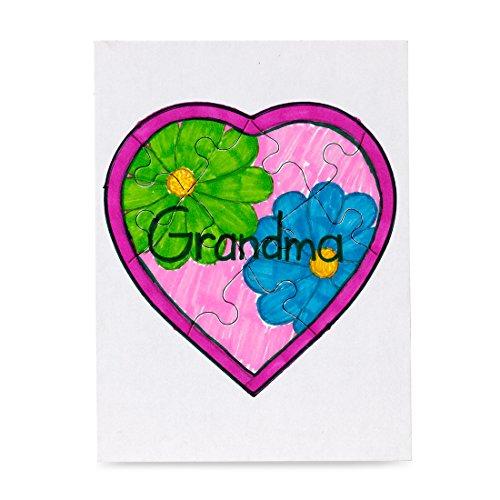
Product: Hygloss Products Blank Jigsaw Heart Puzzle – Compoz-A-Puzzle – 6 x 8 Inch - 8 Pieces, 100 Puzzles with Envelopes
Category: Toys & Games | Puzzles | Jigsaw Puzzles
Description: BLANK JIGSAW HEART PUZZLE – This Compoz-A-Puzzle is ideal for weddings, showers, birthdays, invitations, and classroom or home activities.
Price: $60.42
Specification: ProductDimensions:6x8x0inches|ItemWeight:4pounds|ShippingWeight:6.83pounds(Viewshippingratesandpolicies)|Manufacturer:HYGLOSSPRODUCTS|ASIN:B0187QGTMG|Itemmodelnumber:96714